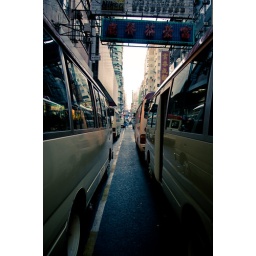
Trip to fish market in Mong Kok